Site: brandenburg
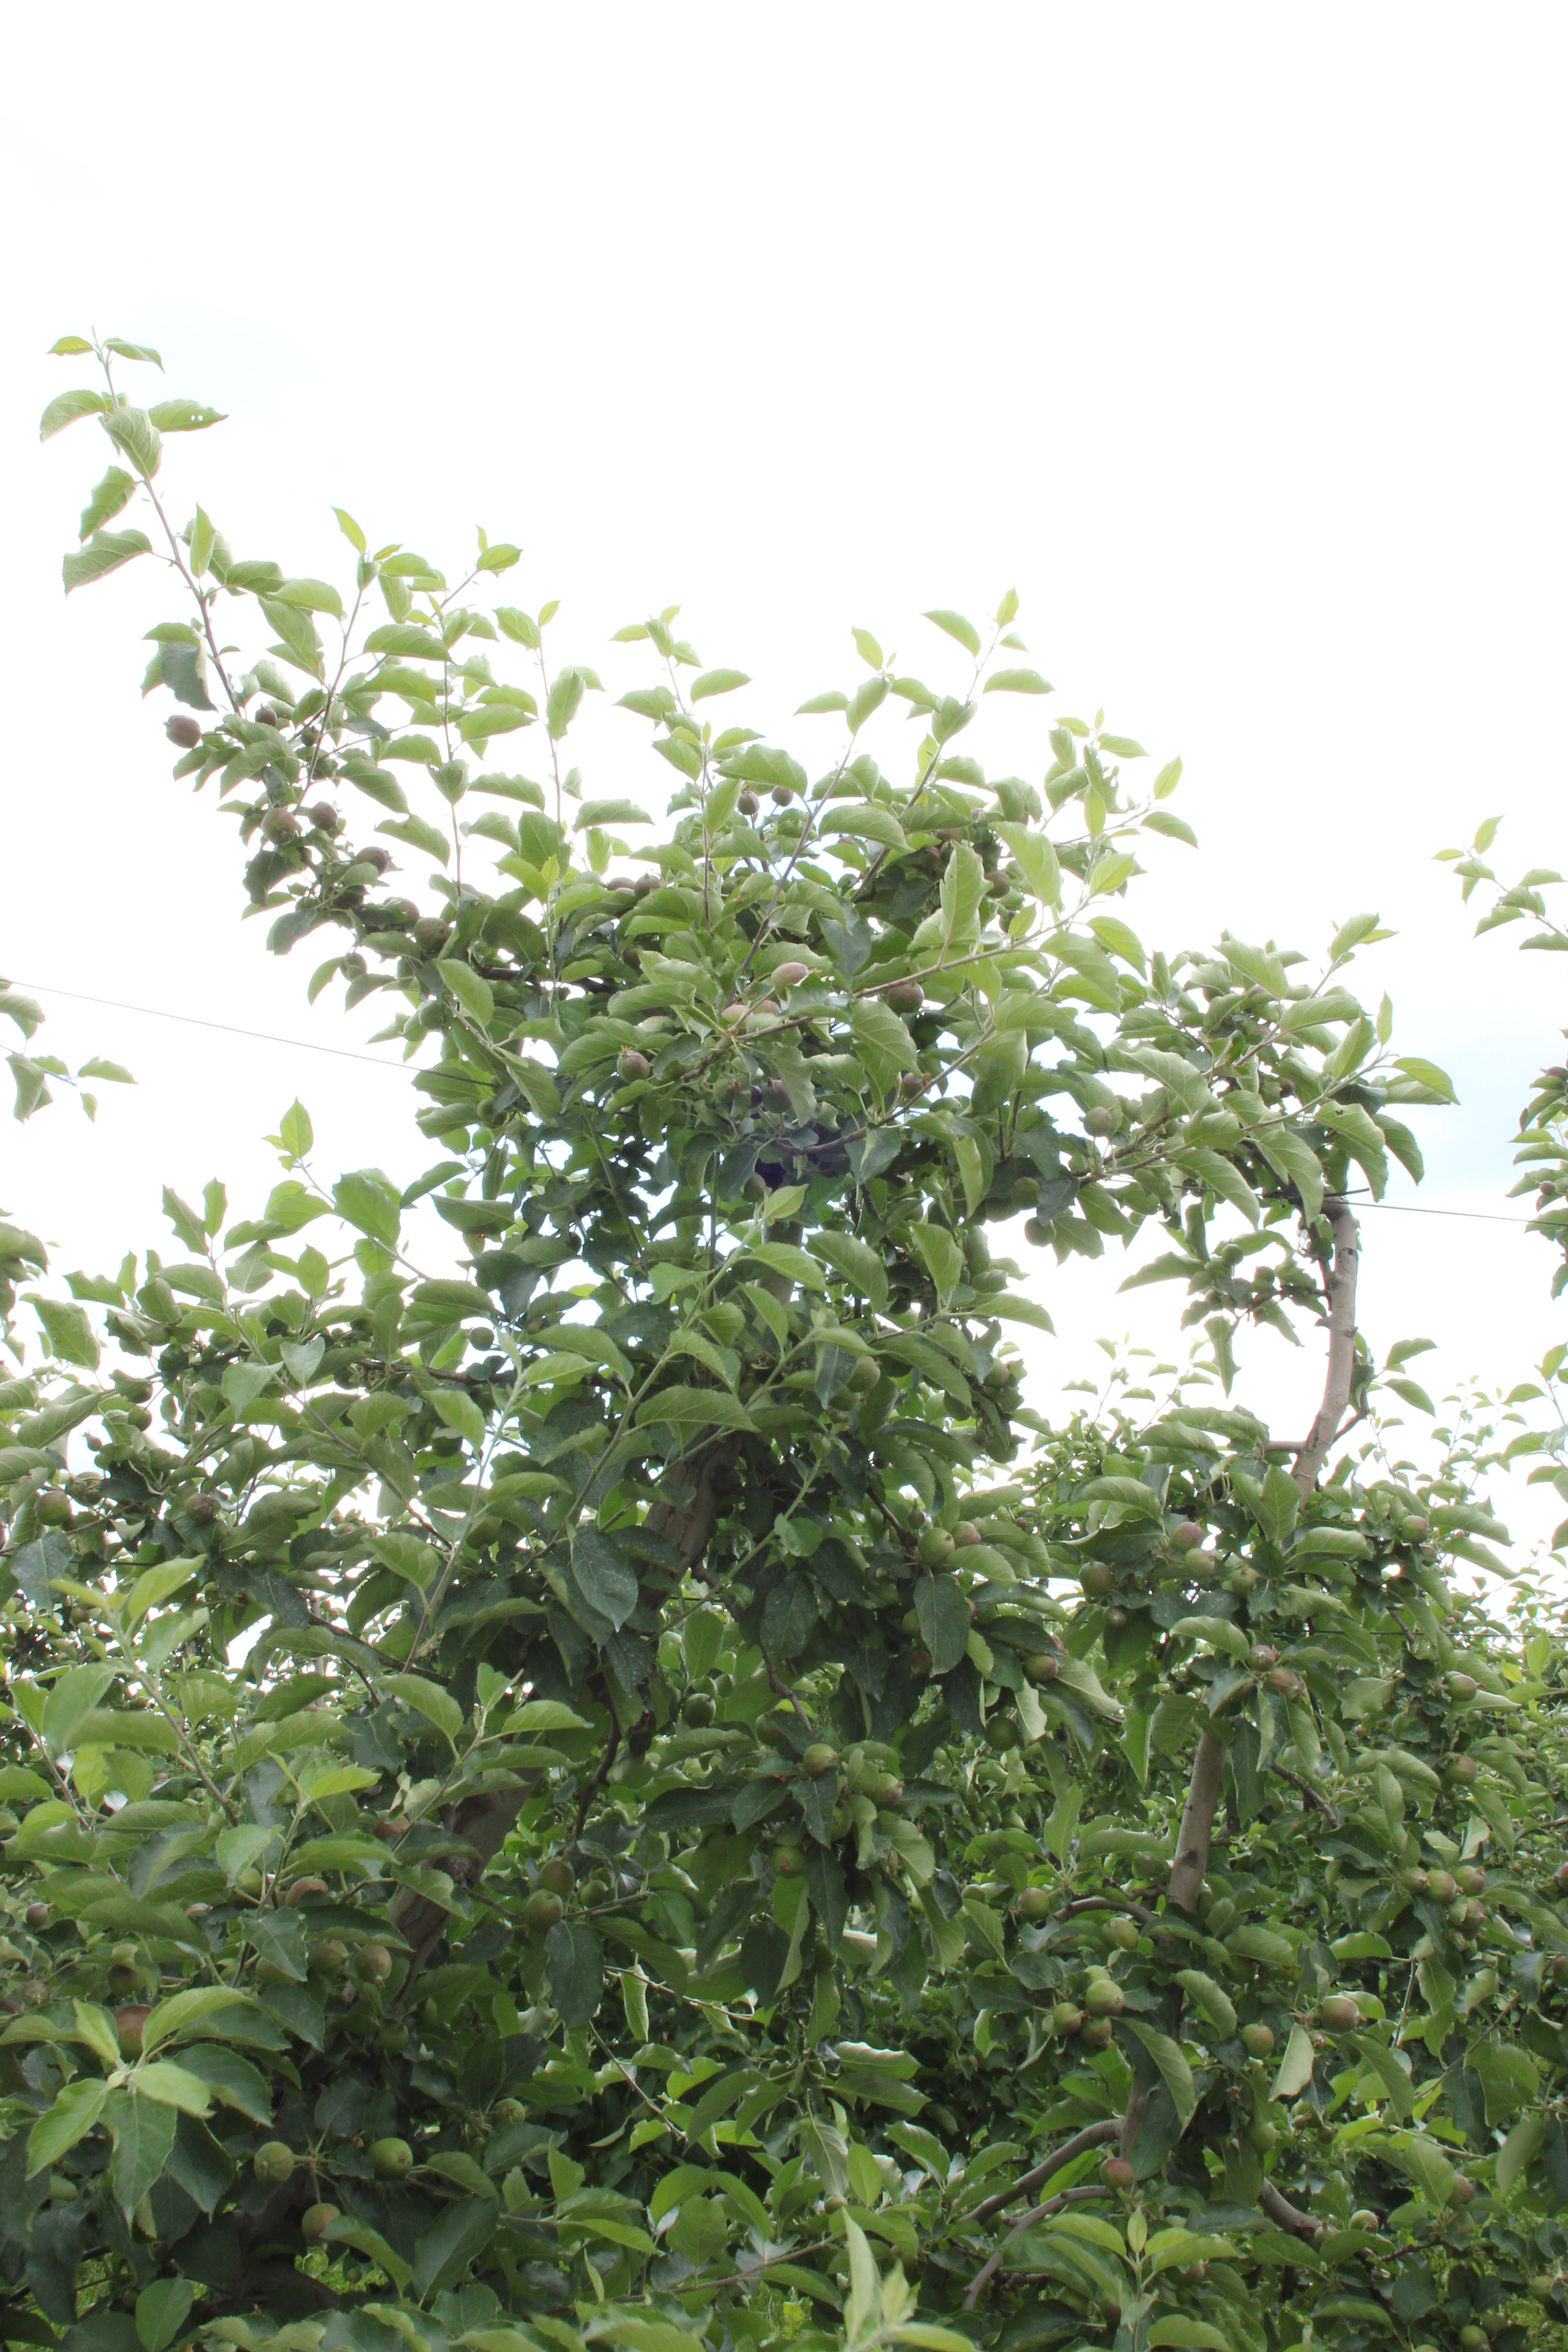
Growth stage (BBCH 73): Development of fruit